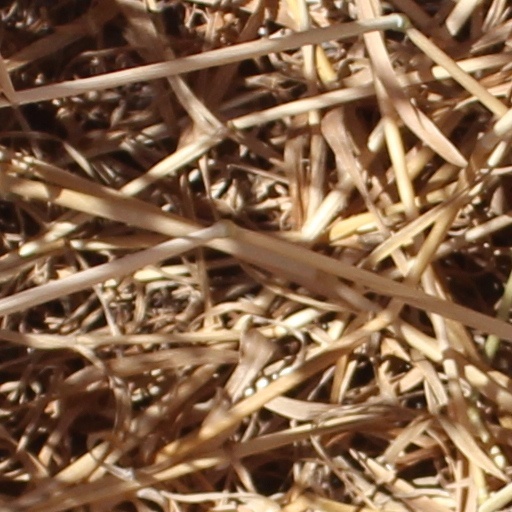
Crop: wheat